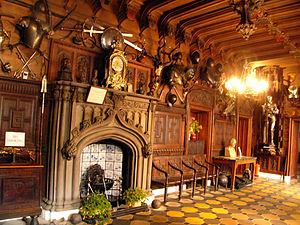
Walter Scott est un poète, écrivain et historien écossais né le 15 août 1771 à Édimbourg et mort le 21 septembre 1832 à Abbotsford.